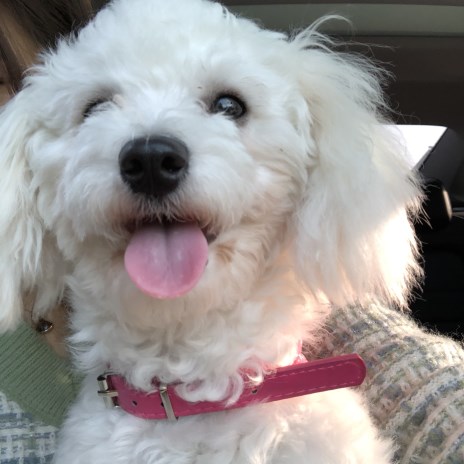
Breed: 3083-n000117-Bichon_Frise